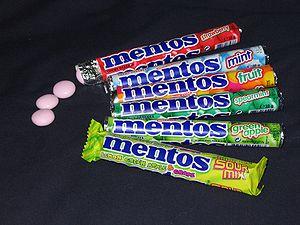
Mentos est une marque de confiserie du groupe italien Perfetti Van Melle. Leur produit se présente sous la forme d'une pastille dragéifiée disponible en différents parfums, vendue en tubes.